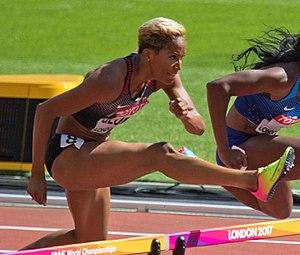
Phylicia George est une bobeuse et athlète canadienne, spécialiste du 100 mètres haies.